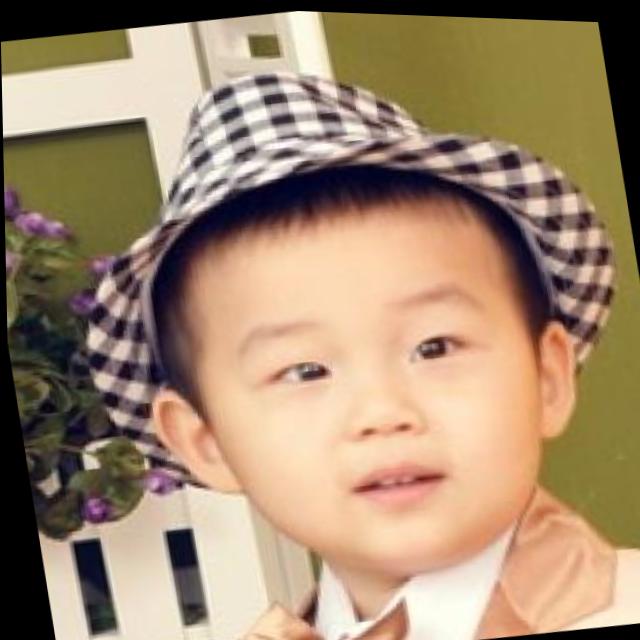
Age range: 0-12